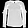
Label: Shirt